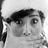
Emotion: surprise